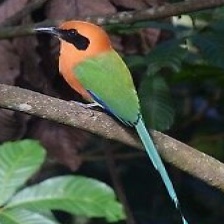
Species: RUFUOS MOTMOT
Scientific name: BARYPHTHENGUS MARTII